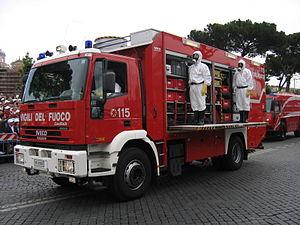
Un appareil respiratoire filtrant est un dispositif étanche de protection des voies respiratoires, filtrant l'air inspiré susceptible d'être toxique. Le type le plus connu est le masque à gaz, qui est à usage militaire.